The Orchid Review

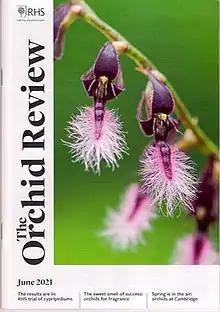
Front cover of "The Orchid Review" from June 2021. The cover photograph is of "Bulbophyllum saltatorium" var. "albociliatum" taken by Howard Rice

The Orchid Review, published annually by the Royal Horticultural Society, is a magazine 'dedicated to the celebration and deeper understanding of orchids'. It is the world's oldest existing periodical devoted to orchids and each issue features articles by internationally acclaimed experts on subjects such as cultivation, in-depth plant profiles, historical investigation, orchid exploration and all the latest from the world of orchid growing and showing.